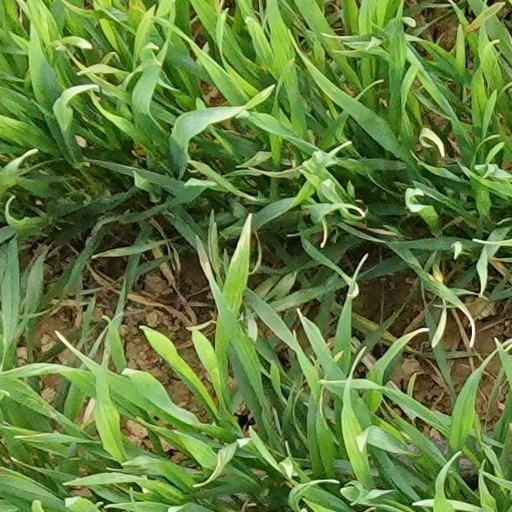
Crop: wheat